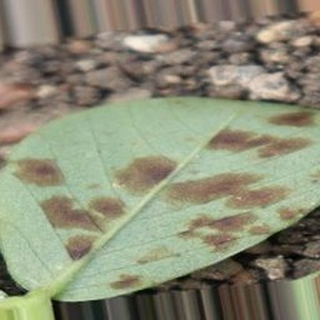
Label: groundnut_rust